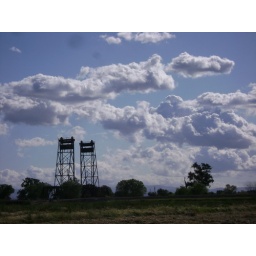
This is a train bridge over the San Joaquin river in central California under a cloudy sky. Please leave a comment